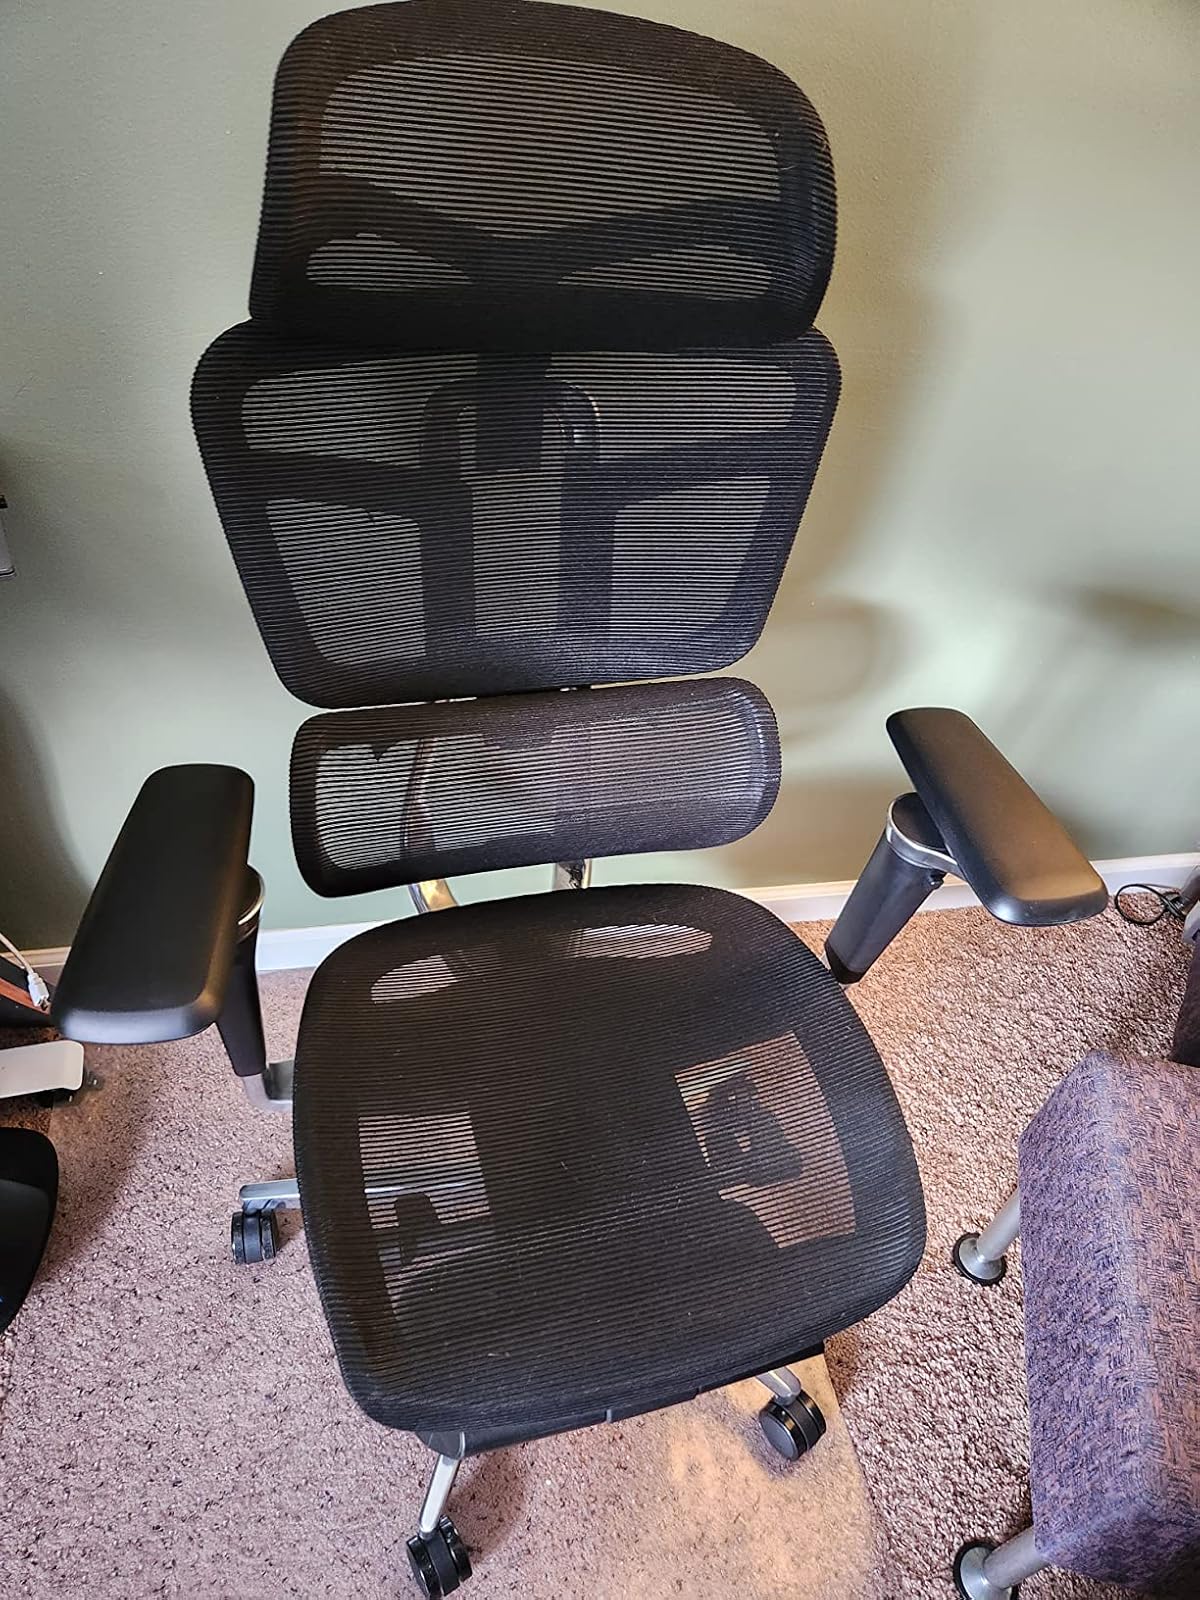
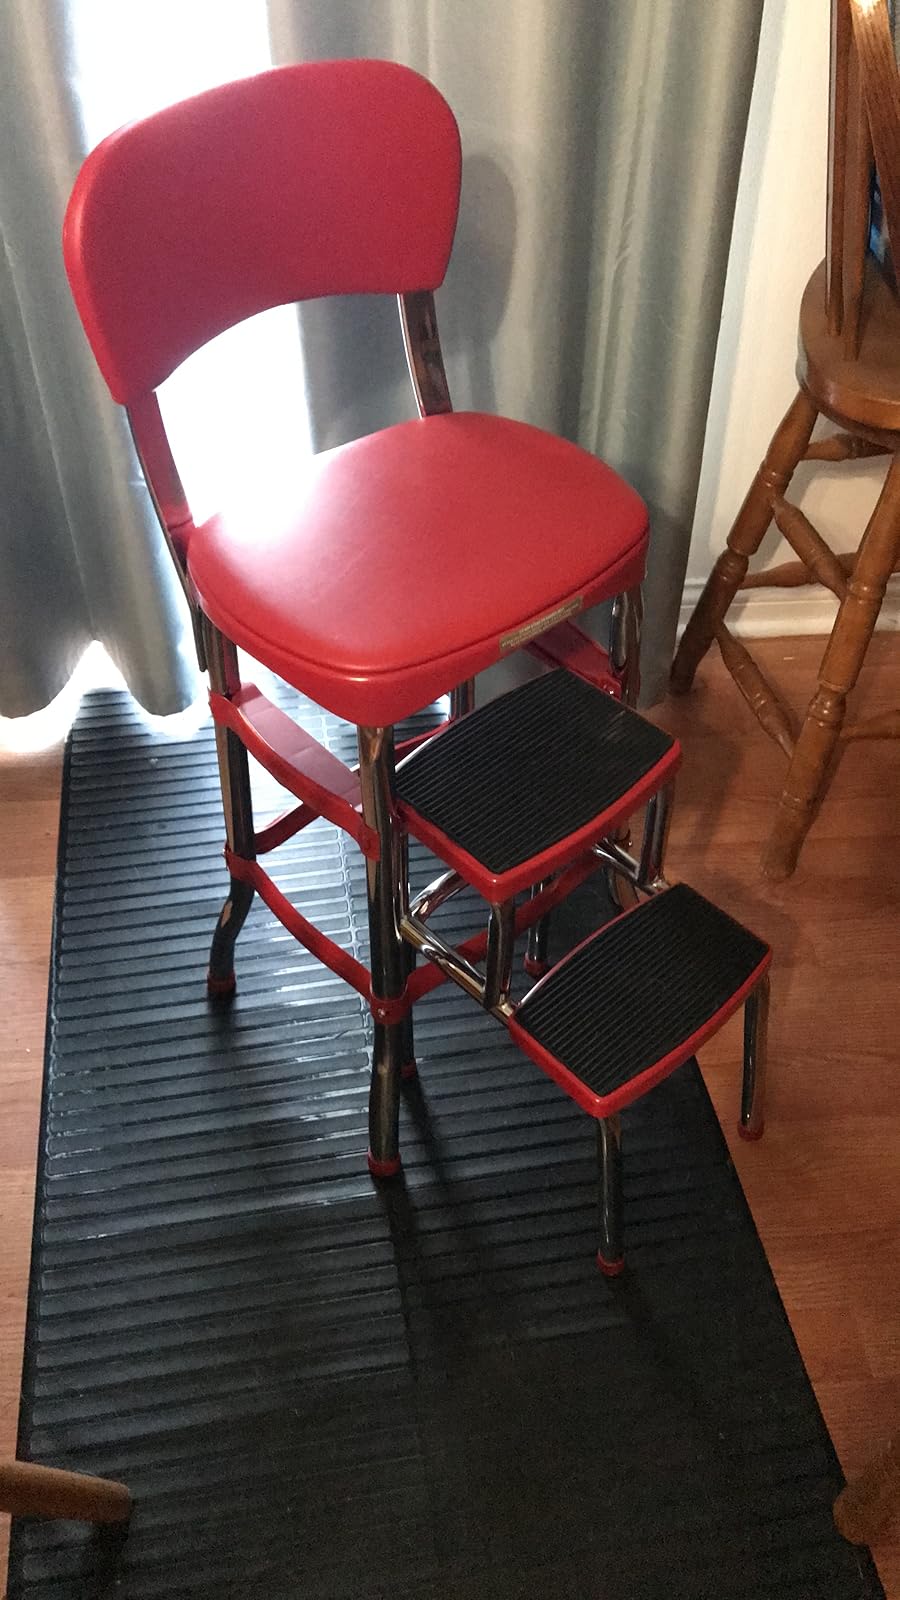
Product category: items_chair
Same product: no